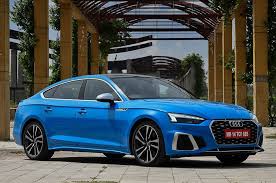
Label: noambulance